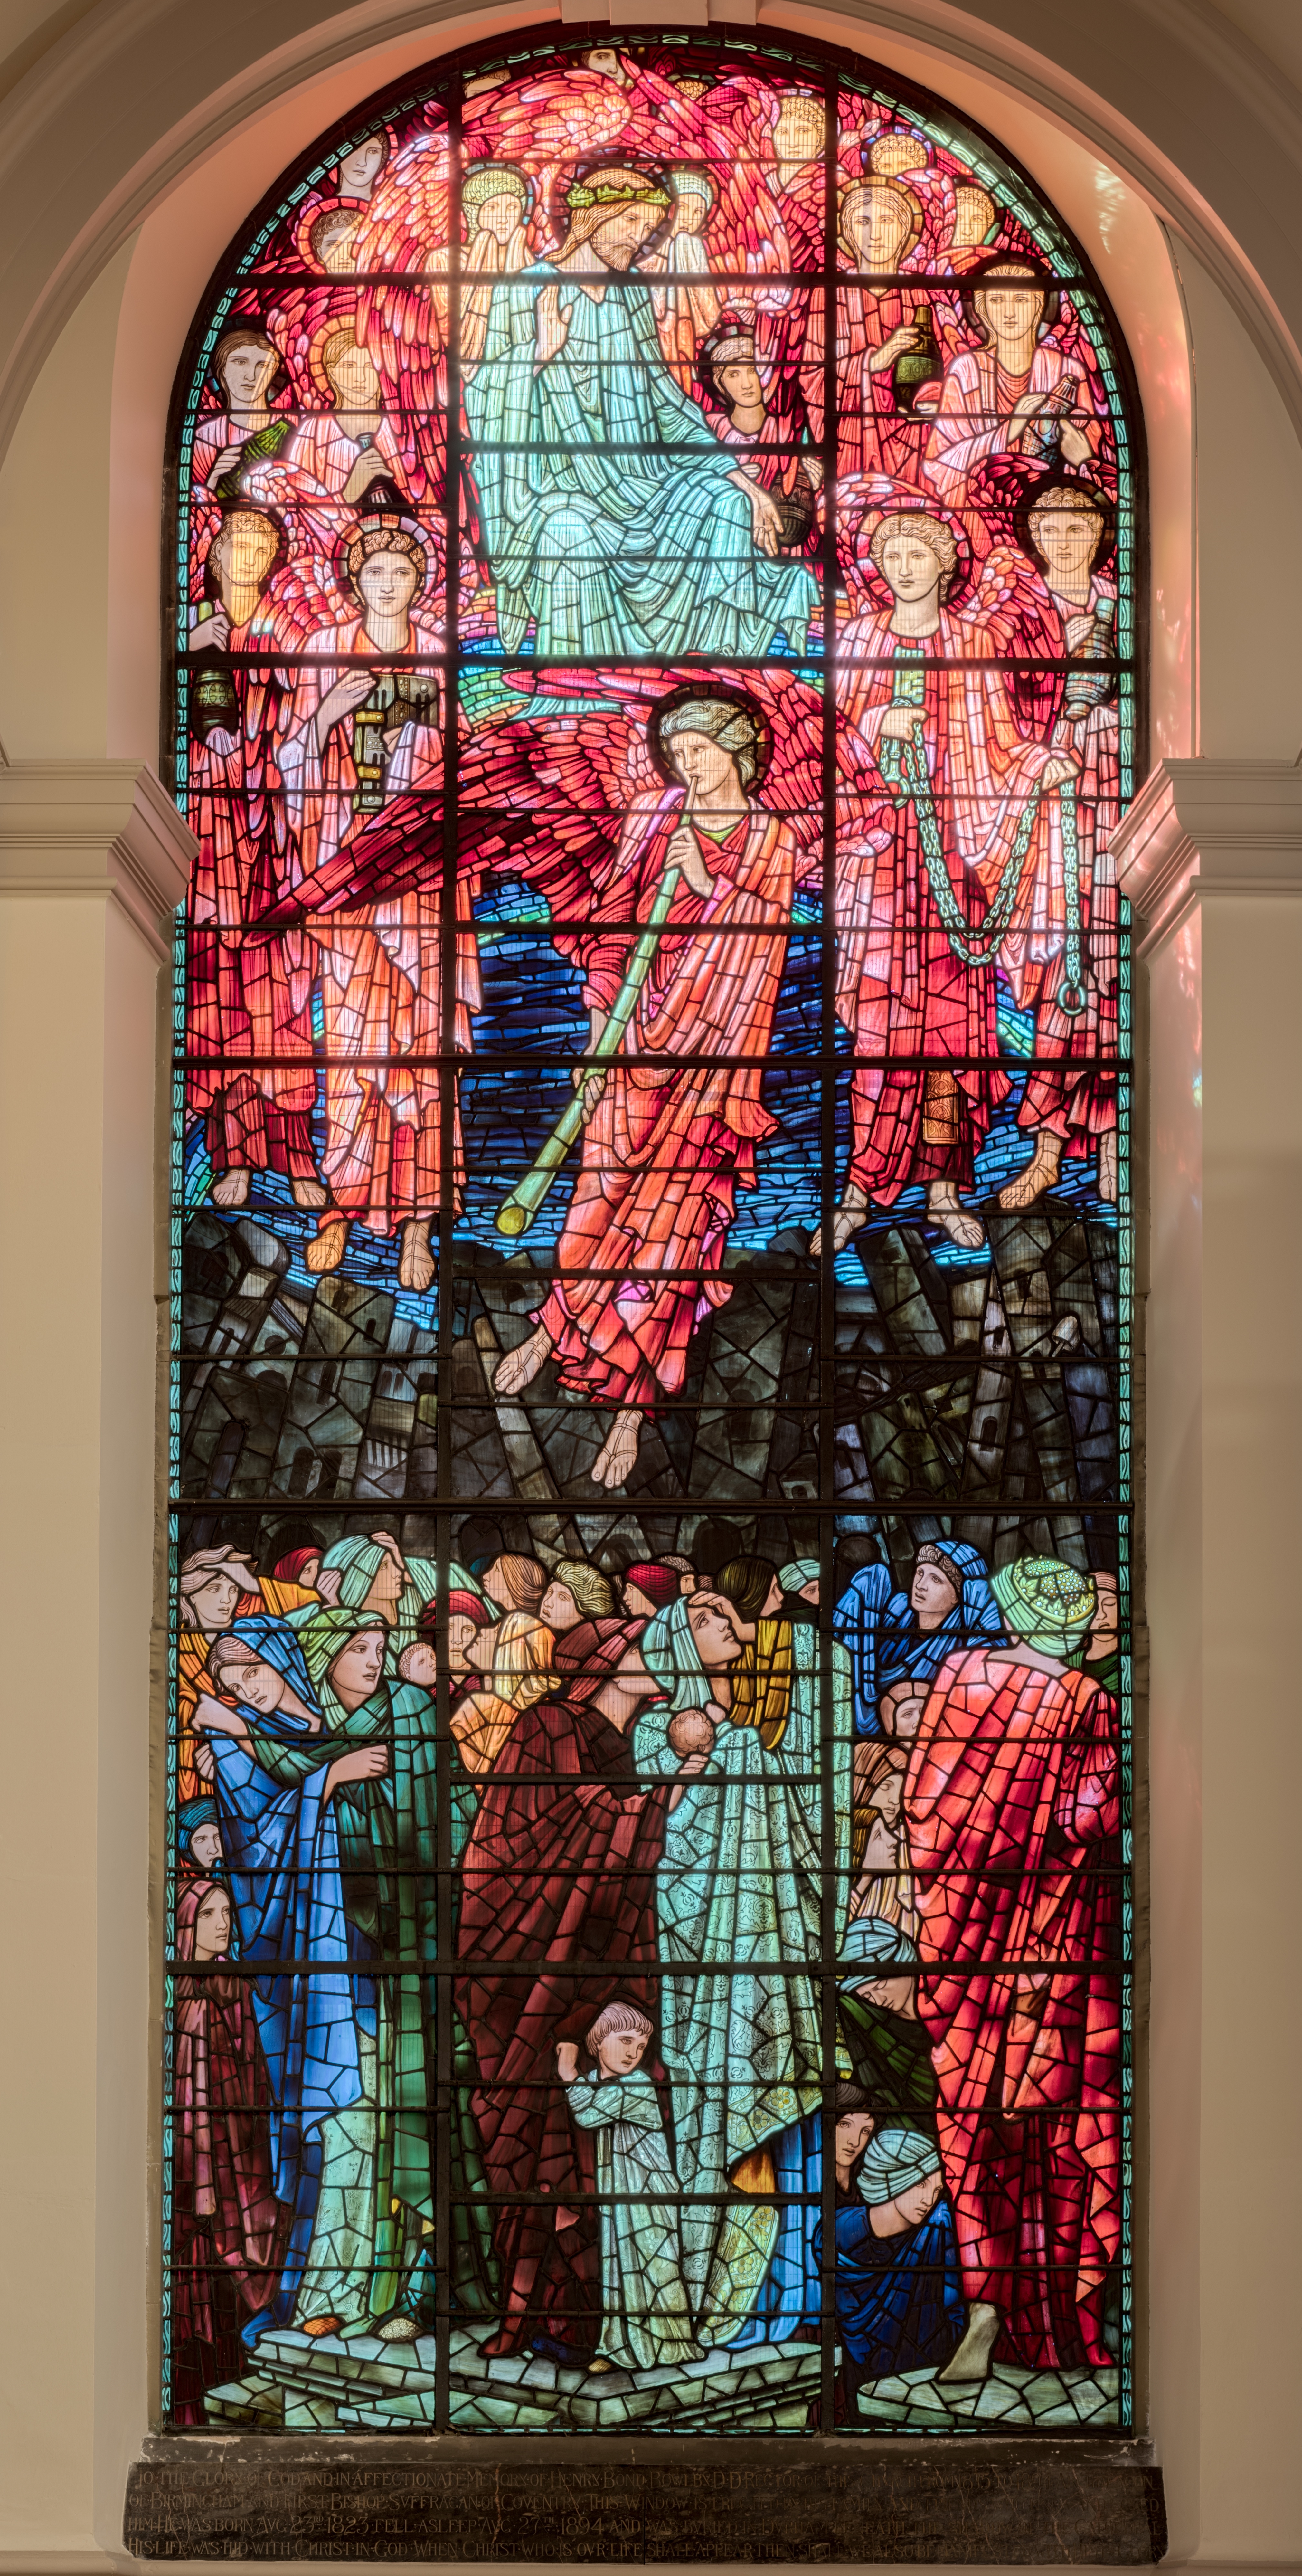
window, glass, material, stained glass, art